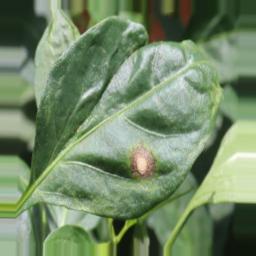
Label: cercospora